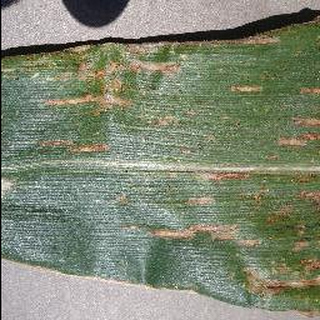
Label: corn_cercospora_leaf_spot